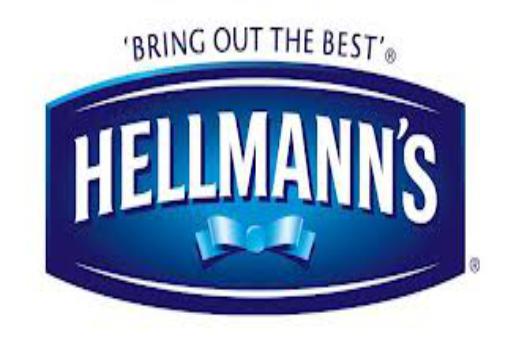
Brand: Hellmann's
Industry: Food